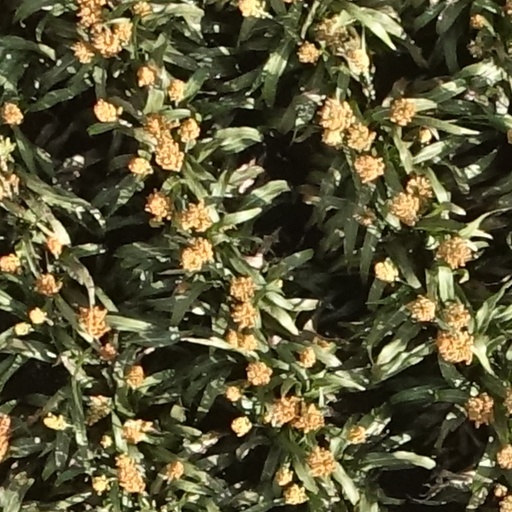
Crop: sorghum